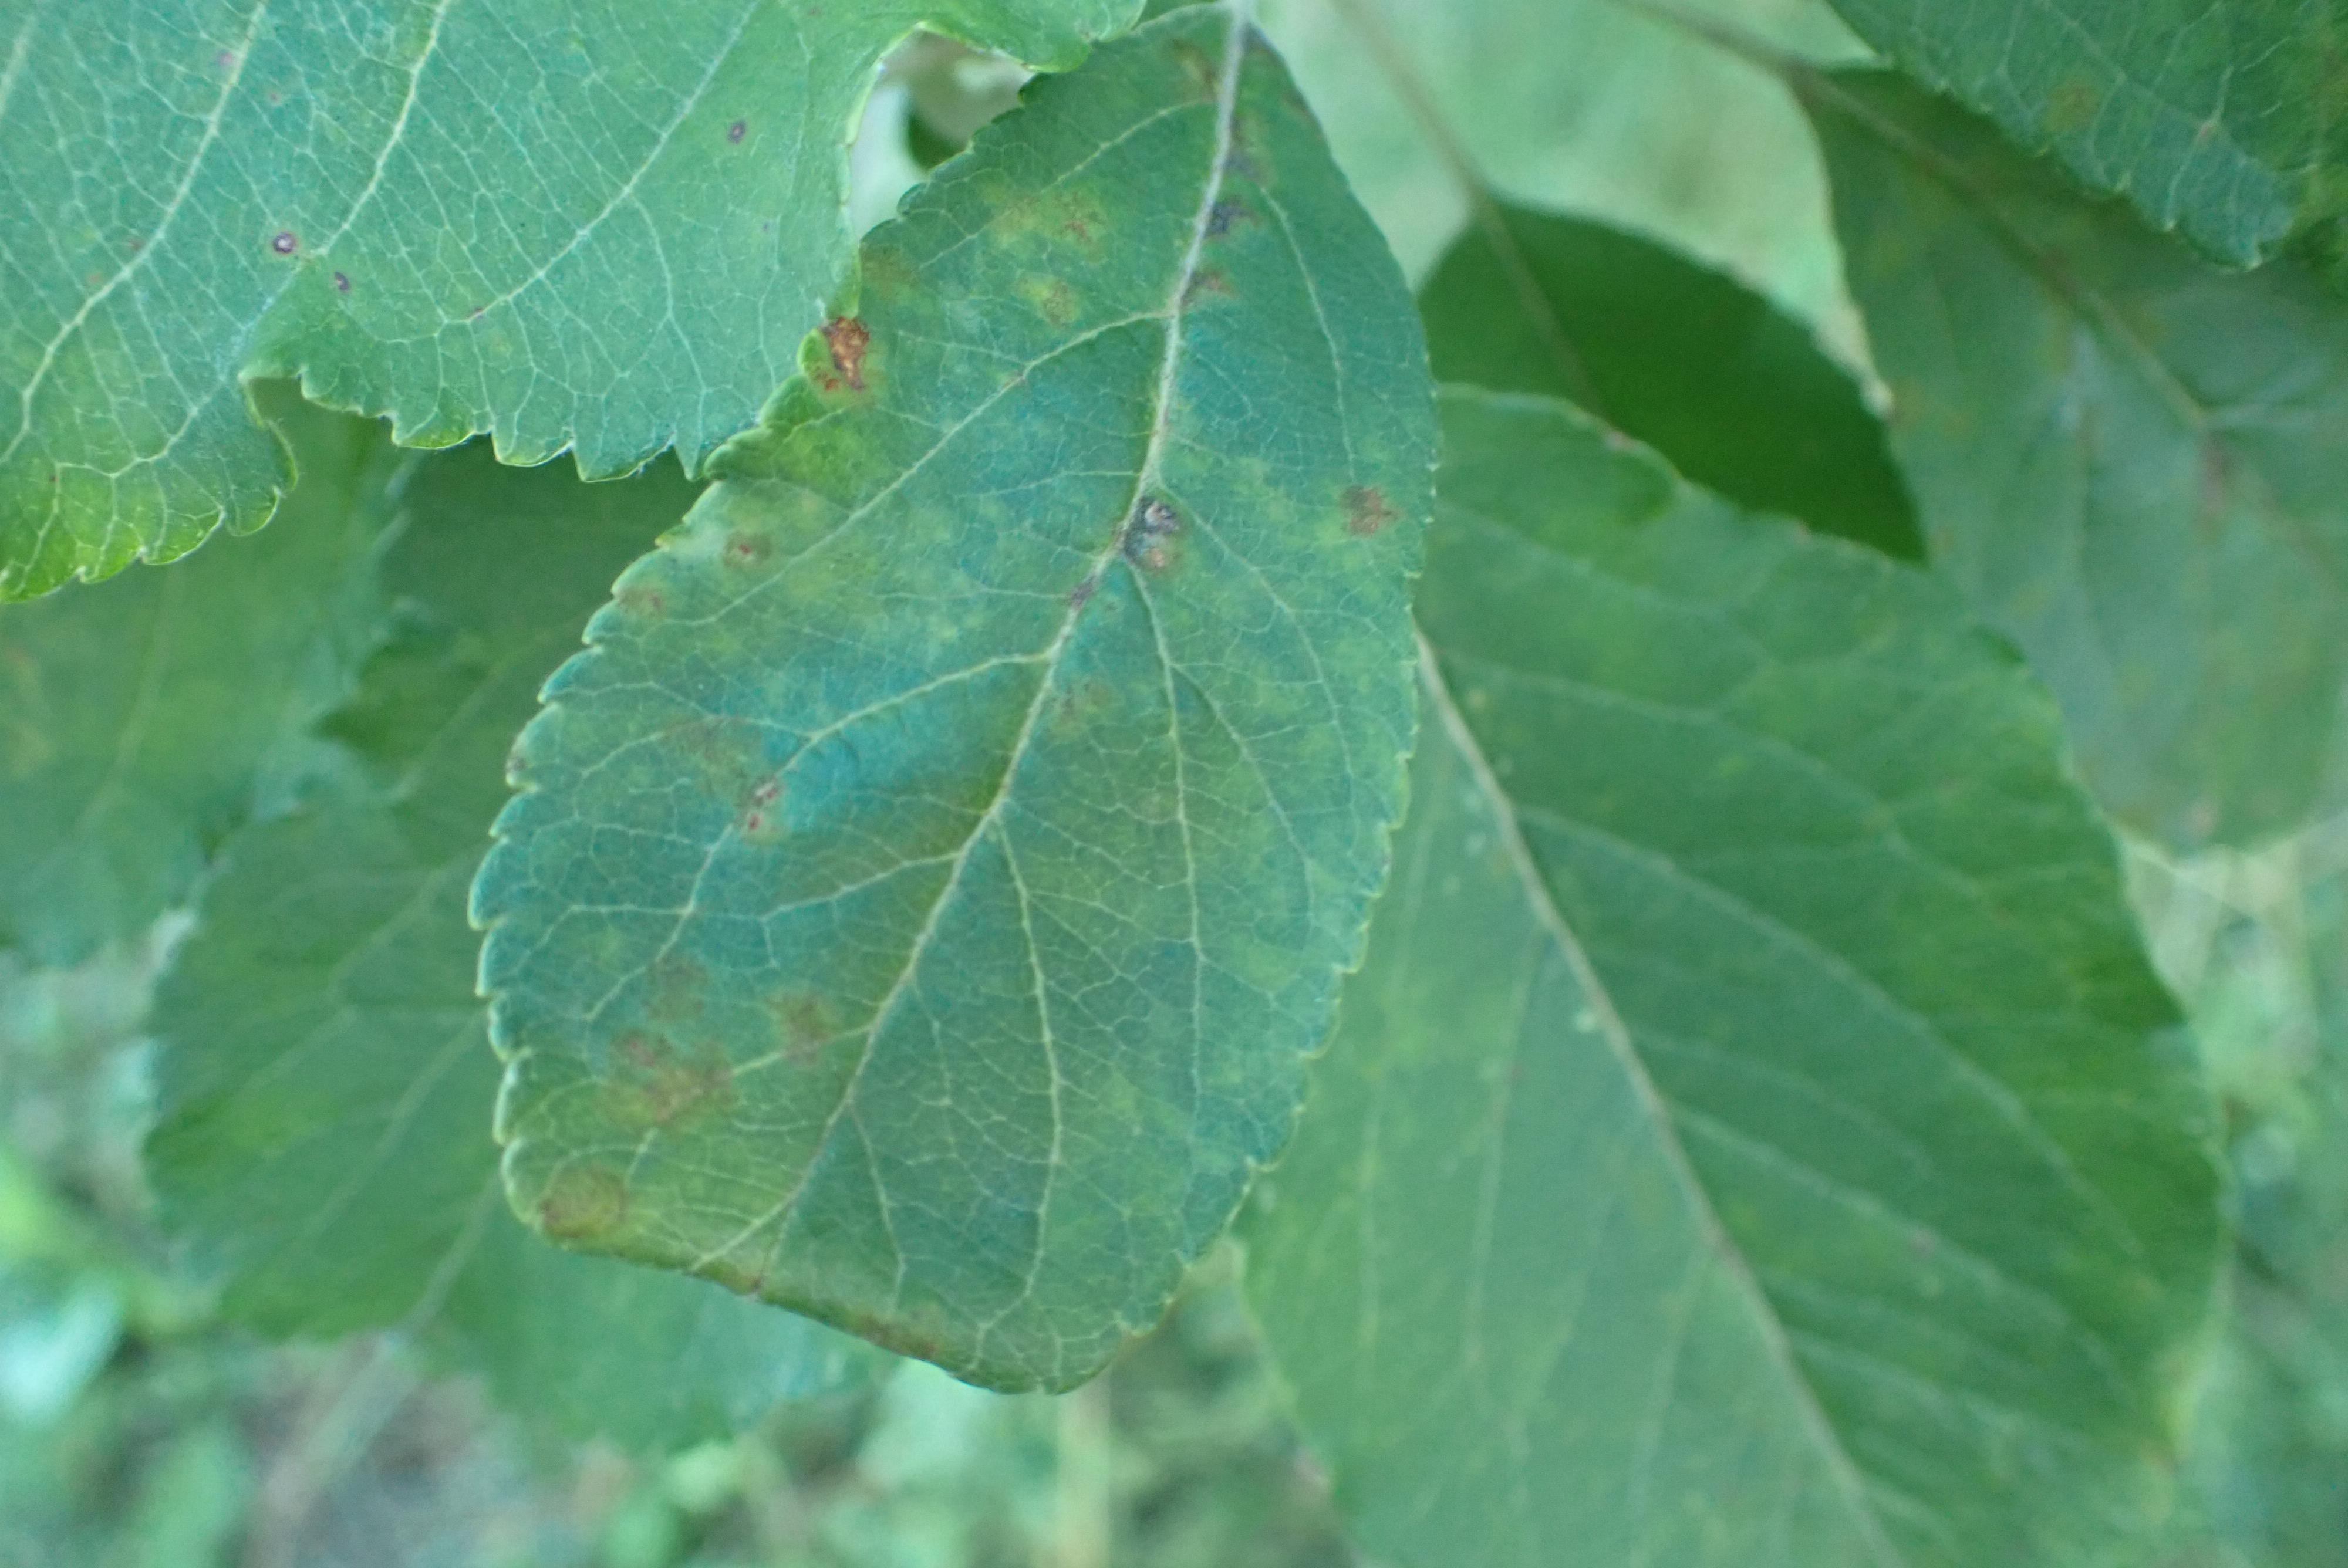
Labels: scab